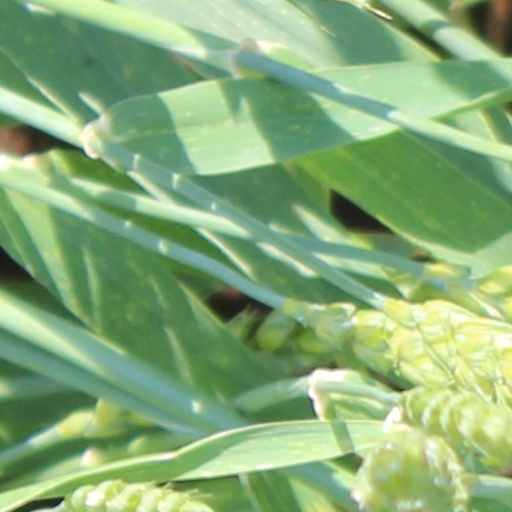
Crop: wheat